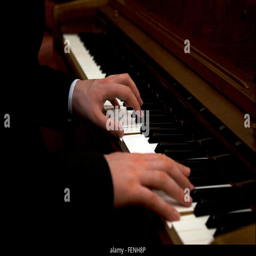
close up of a man 's hands playing a piano